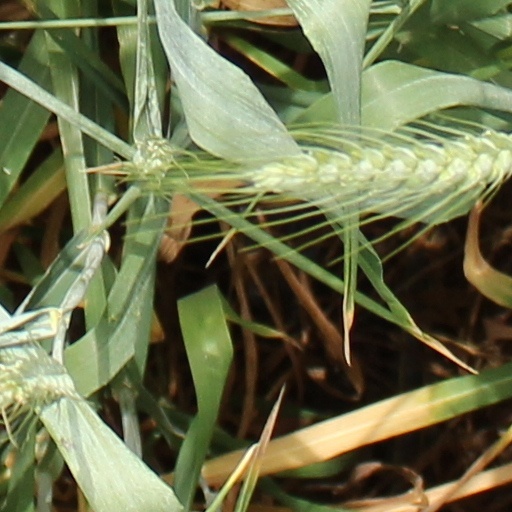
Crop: wheat